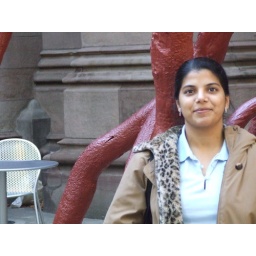
church near wall street